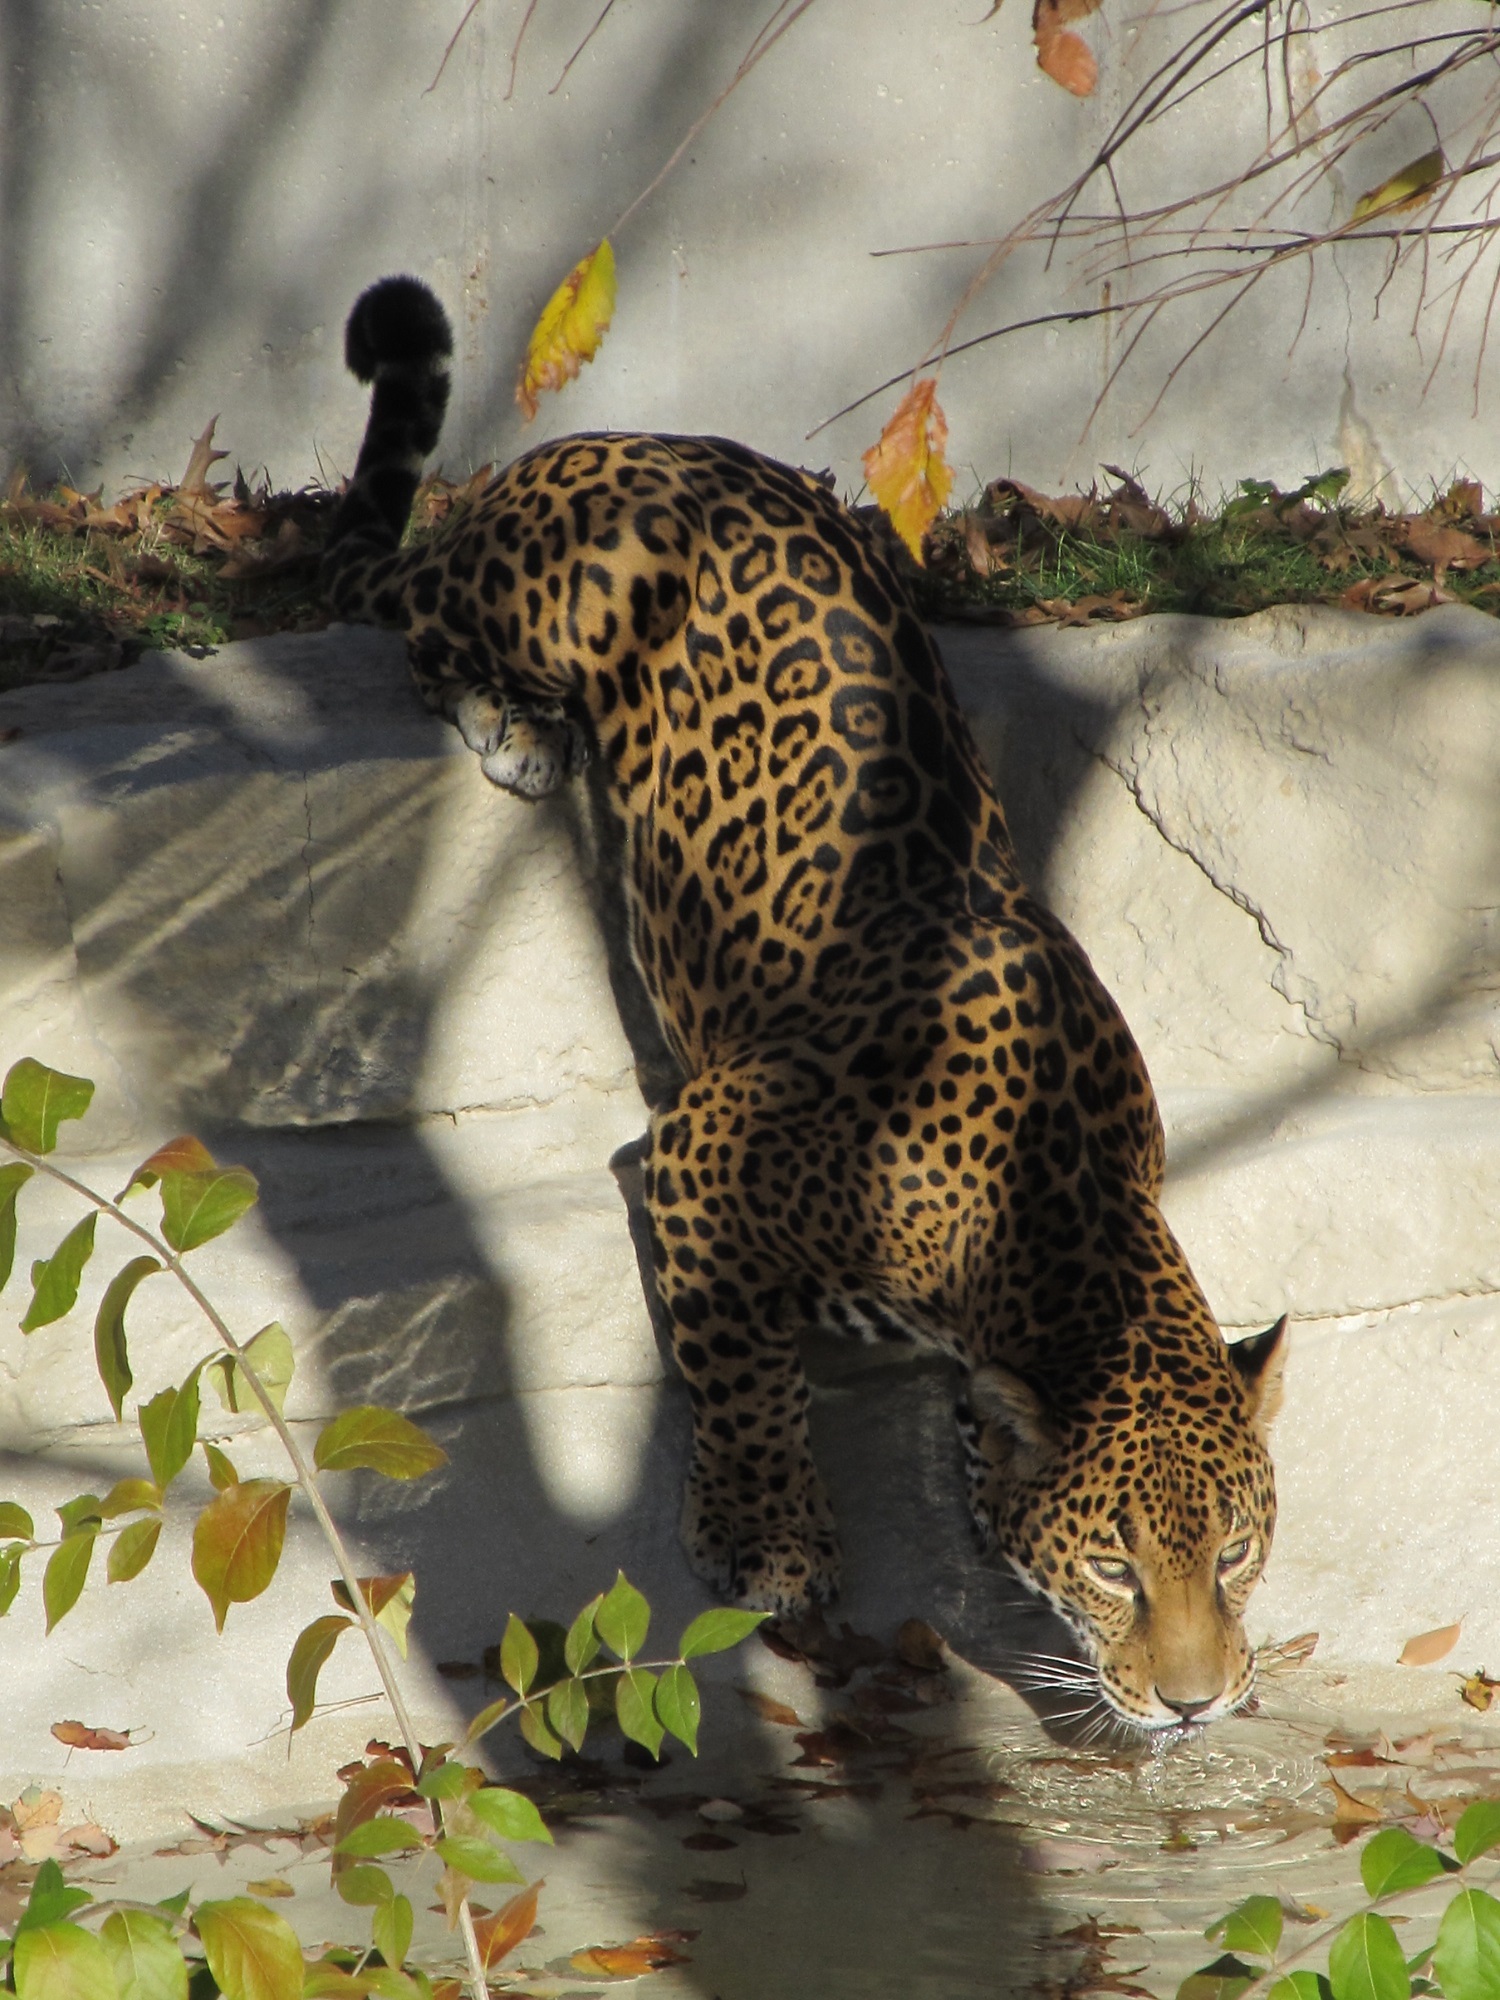
nature, wildlife, zoo, fur, portrait, feline, mammal, predator, fauna, leopard, big cat, enclosure, spotted, drinking, spots, vertebrate, jaguar, carnivore, hunter, panthera onca, big cats, cat like mammal